Question: Please indicate a possible affordance area of the hold_bottle that can be used for holding
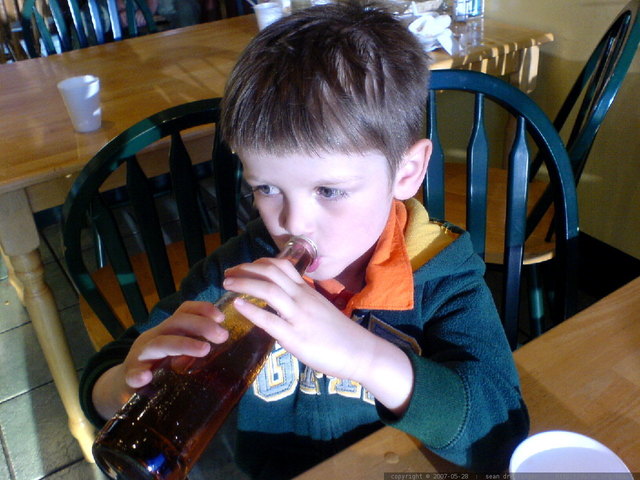
Answer: [88, 238, 312, 477]